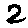
Label: 2